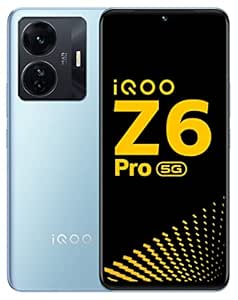
iQOO Z6 Pro 5G by vivo (Legion Sky
Category: Electronics
Price: 19999 (list price: 27990)
Rating: 4.3 (9,499 ratings)
About this product: Snapdragon 778G comes with octa-core processor that adopts the 6nm process and Kryo 670 architecture.|66W FlashCharge|Liquid Cooling system intelligently sense the heat source and adapt the optimal cooling solution, thereby effectively cool down the phone and reduce the CPU temperature by 12 degrees and surface temperature by 3 degree.|Equipped with 64MP triple camera system, 8MP Wide-angle camera, 2MP Macro camera|iQOO Z6 Pro 5G display provides immersive visual experience with true color contrast and a peak brightness of 1300 nits. HDR10+ helps in providing right color tone mapping for each scene. The display offers 90Hz refersh rate and 180Hz Touch Sampling Rate for a smooth touch response.|Display type:amoled, Form factor:bar, Human interface input:touch screen